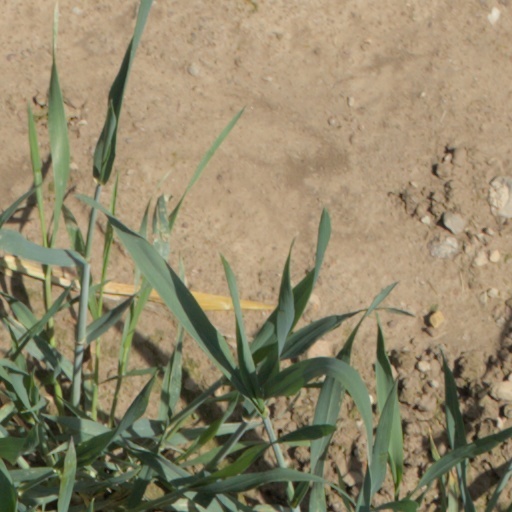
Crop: wheat